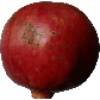
Label: pomegranate